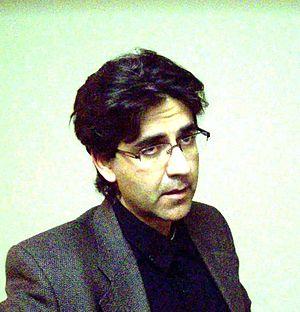
Jorge Majfud est un écrivain uruguayen, né le 10 septembre 1969 à Tacuarembó. Il étudia l’architecture à l’université de la République. À l’heure actuelle, il se consacre intégralement à la littérature et à ses articles dans différents médias. Il enseigne la littérature latino-américaine à l’université de Géorgie, aux États-Unis. Il a publié Hacia qué patrias del silencio, Crítica de la pasión pura, La reina de America, El tiempo que me tocó vivir, Perdona nuestros pecados, La ciudad de la Luna. Il est collaborateur à La Repùblica, à La Venguardia, à Rebellion, à Milenio, à Courrier international de Paris, à Monthly Review, à Resource Center of The Americas, à Revista Iberoamericana, à Página/12, à El País Madrid, au Radio Uruguay, Radio Nacional de Argentina, Radio Exterior de España, Radio Popolare Roma, etc. Il est membre du comité scientifique de la revue Araucaria de Espana. Ses essais et articles ont été traduits en anglais, français, portugais, basque, grec et allemand. En 2012 Foreign Policy le classe comme « one of the 10 most influential Ibero American intellectuals ».